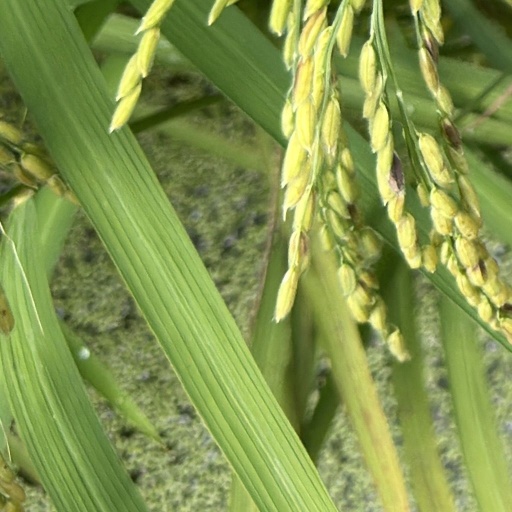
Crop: rice